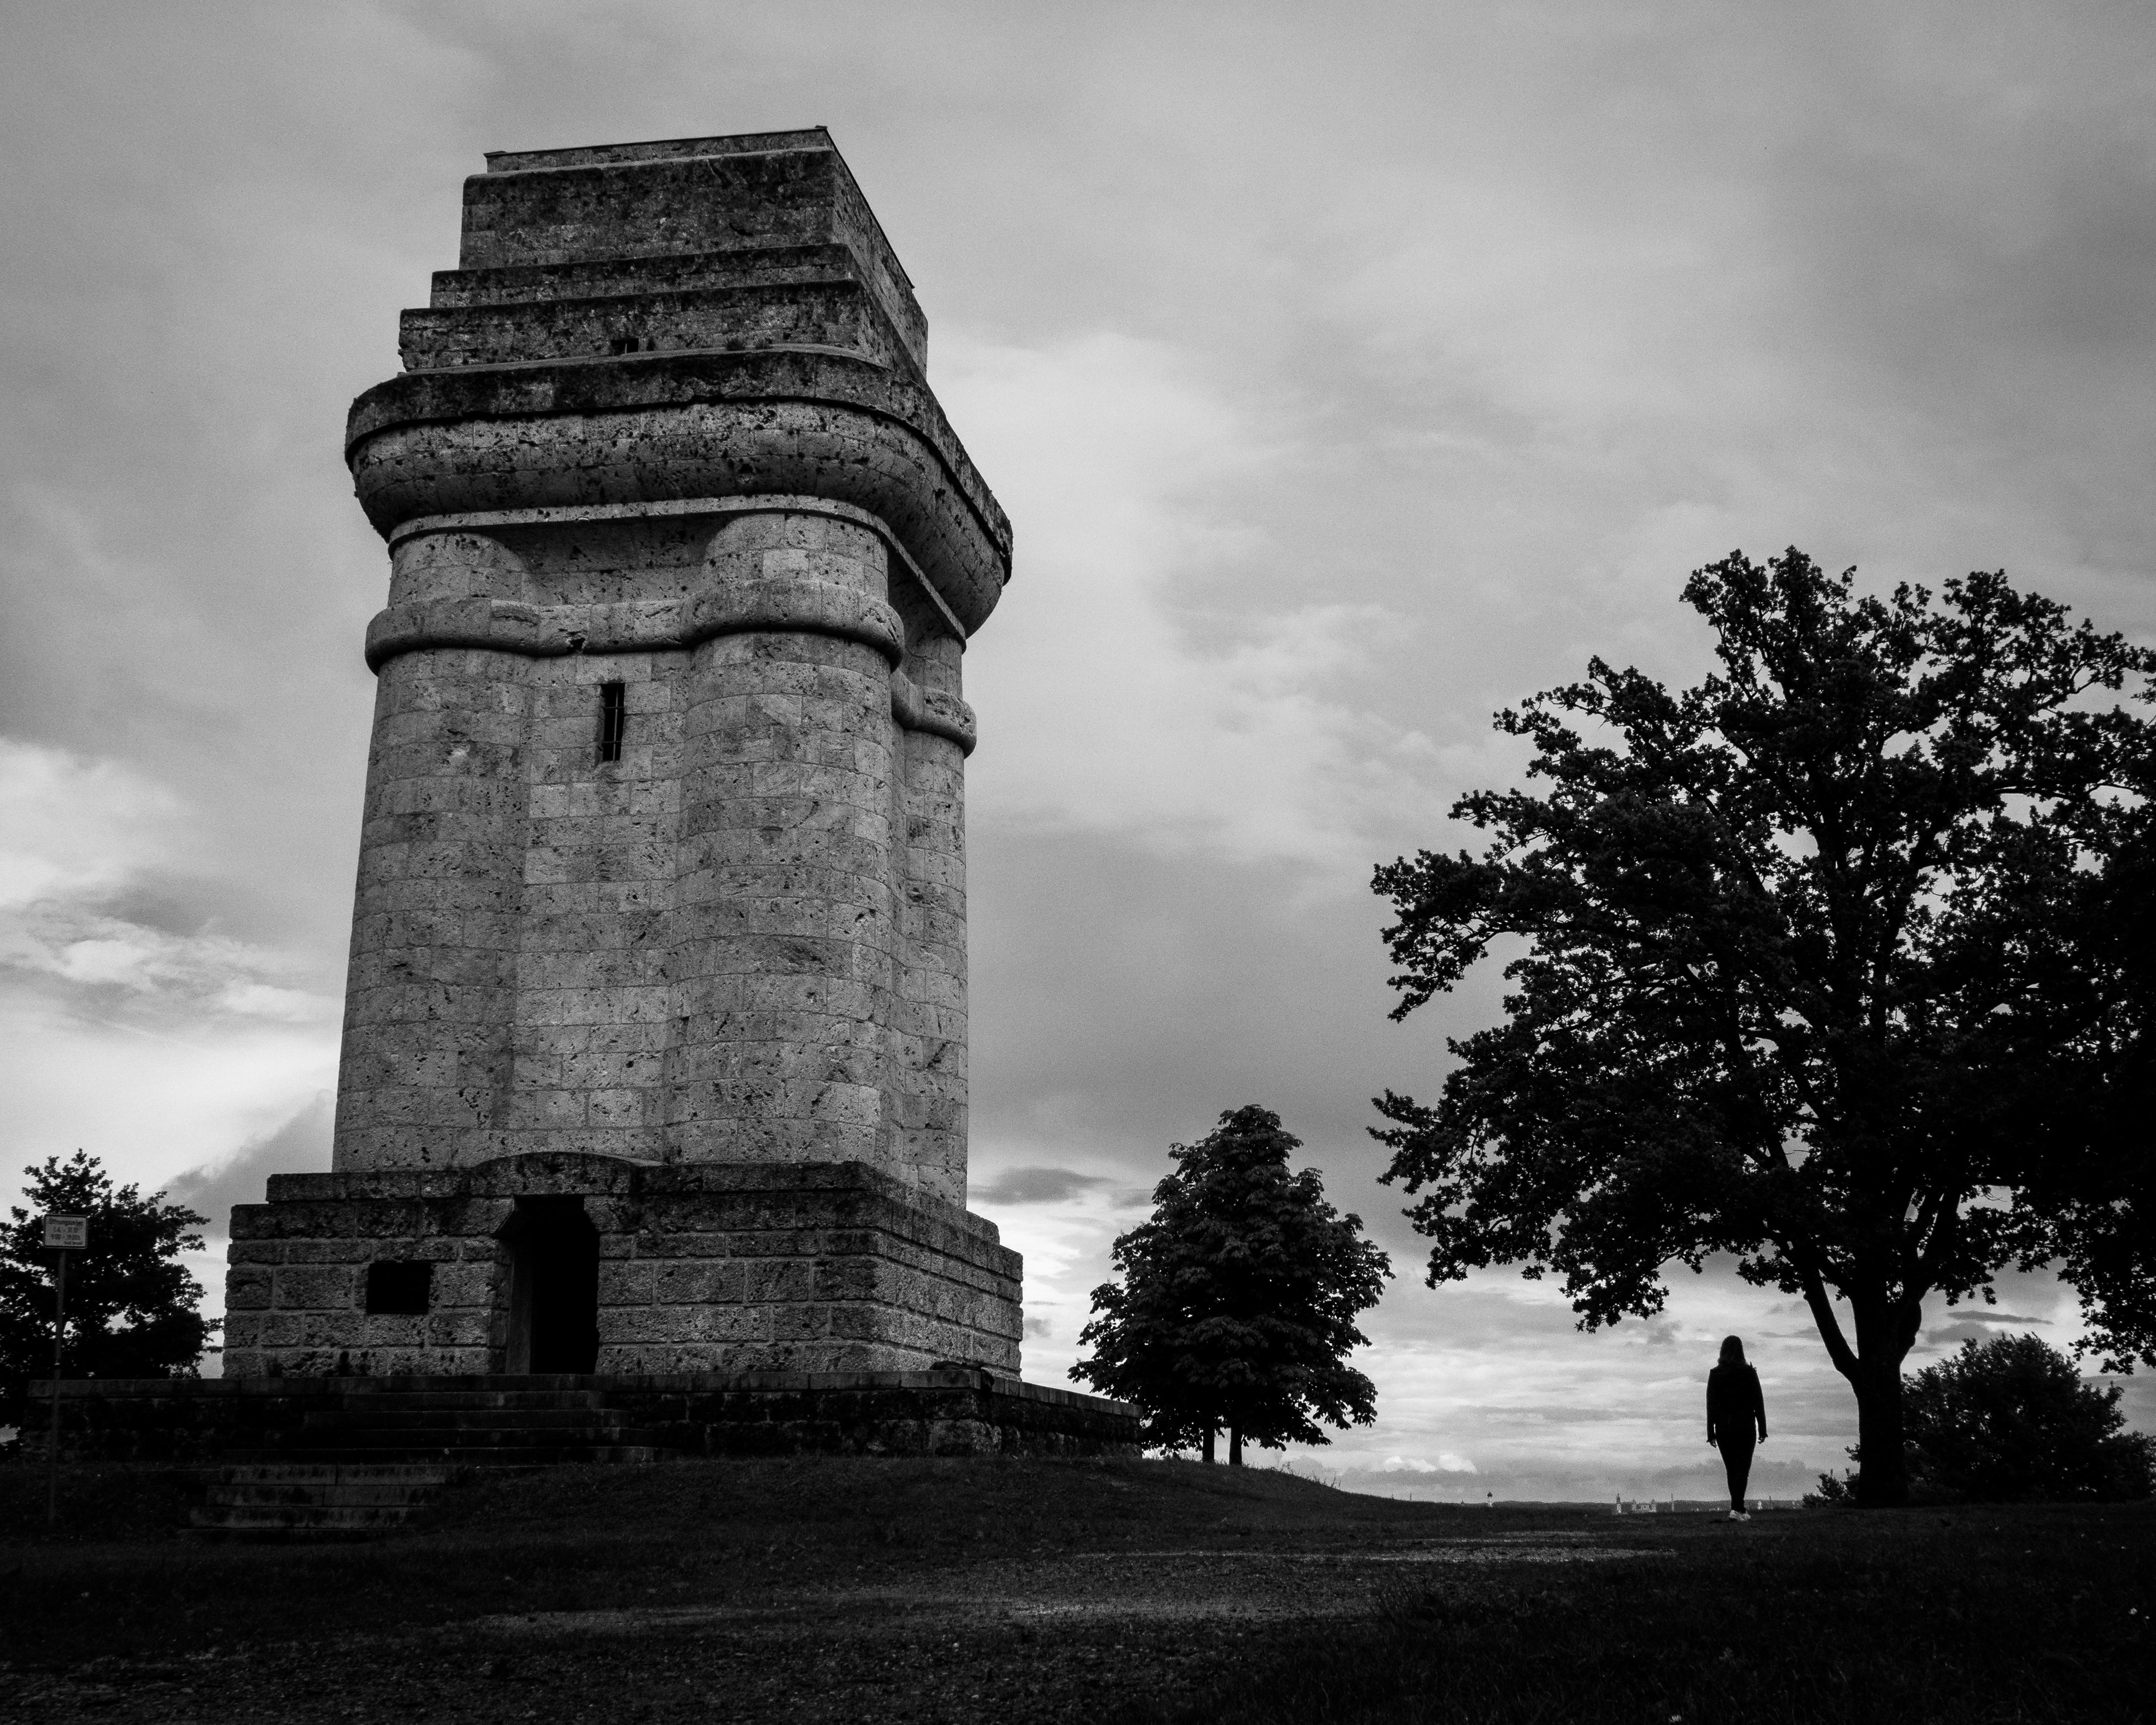
tree, nature, rock, silhouette, cloud, black and white, architecture, people, plant, sky, woman, street, building, monument, explore, standing, tower, park, landmark, contrast, freedom, monochrome, streetphotography, flickr, bw, blackandwhite, project, candid, creativecommons, temple, turm, germany, deutschland, sw, freiheit, scene, bayern, bavaria, schwarzweis, landschaftsfotografie, natur, pflanze, baum, shape, 54, wolke, himmel, menschen, unposed, ungestellt, strasenfotografie, architektur, umriss, frau, kontrast, augsburg, erwachsener, projekt, szene, adult, streettog, tog, zweisichtde, zweisichtig, querformat, landscapeformat, stehend, 108, schattenbild, schattenriss, sonydscrx100ii, sonyrx100ii, landscapephotography, rural area, geb ude, bismarckturm, bismarcktower, monochrome photography